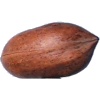
Label: nut_pecan